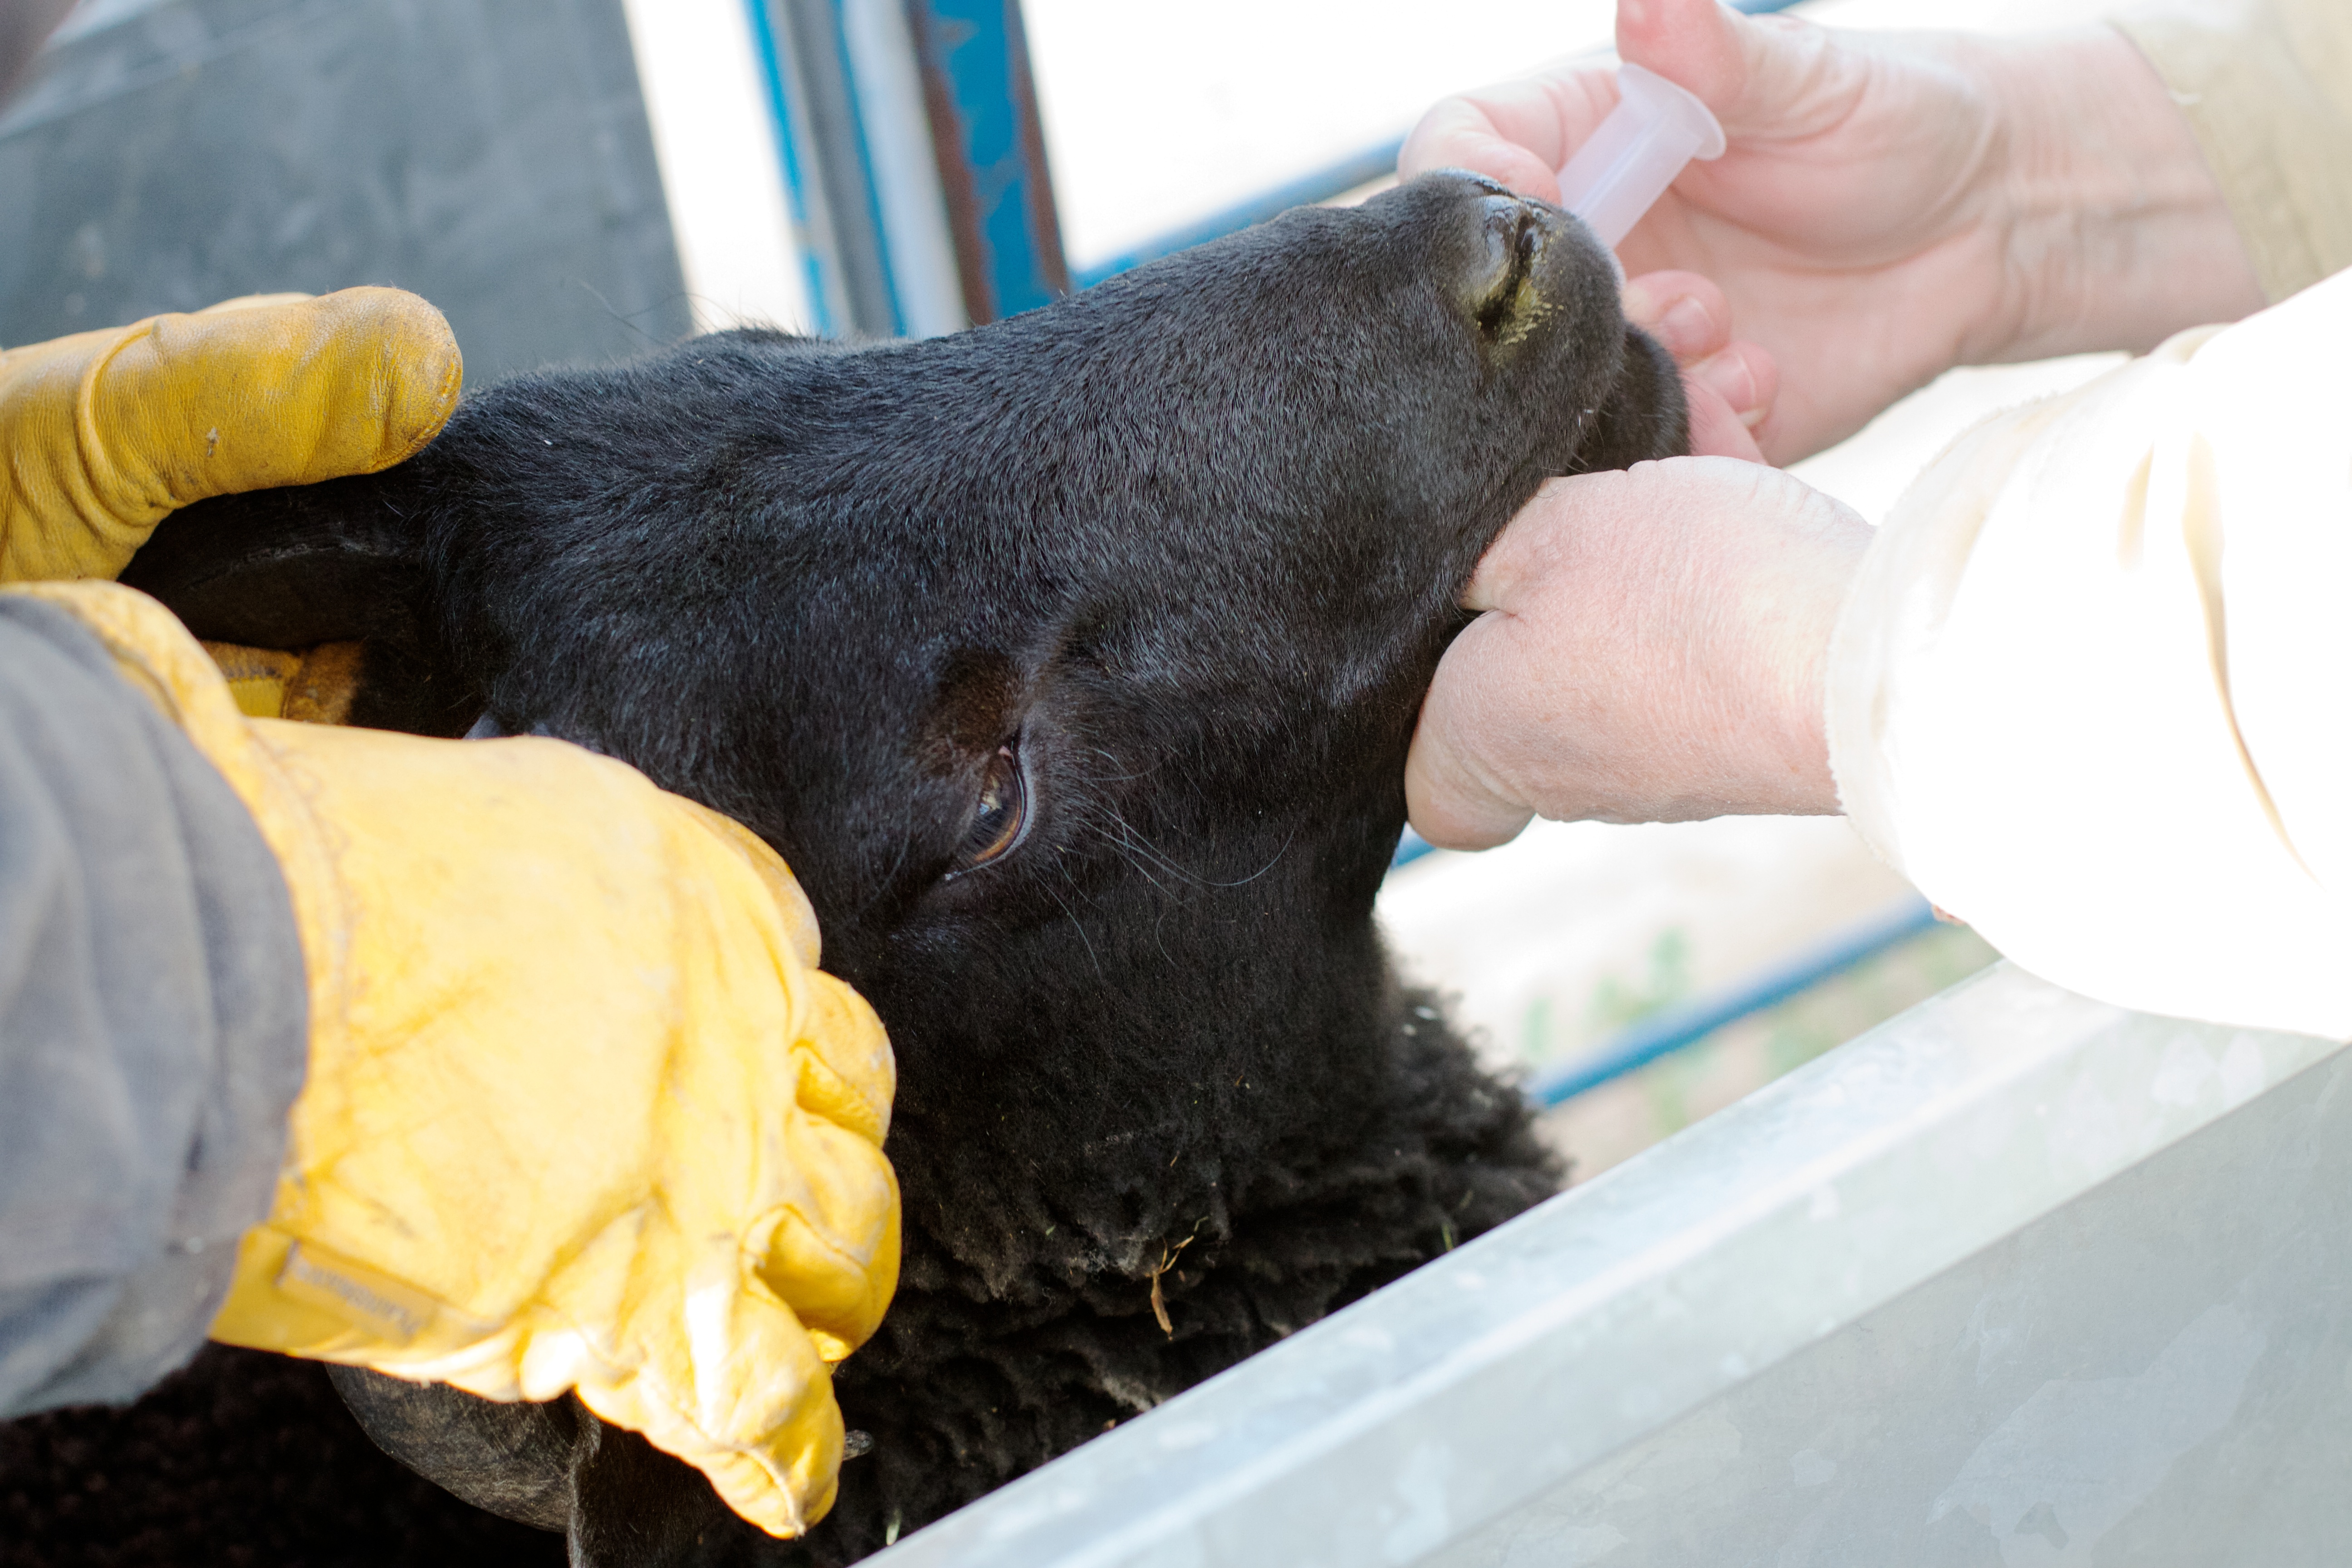
sheep, mammal, desertweyr